Southern Railway 542

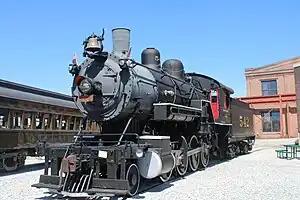
No. 542 sitting at the North Carolina Transportation Museum in 2023.

Southern Railway 542 is a J class 2-8-0 "Consolidation" type steam locomotive built in 1903 by the Baldwin Locomotive Works for the Southern Railway.